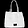
Label: Bag